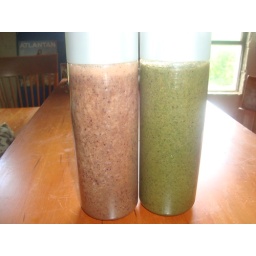
strawberry banana smoothie and green smoothie in my pretty reused voss water bottles!